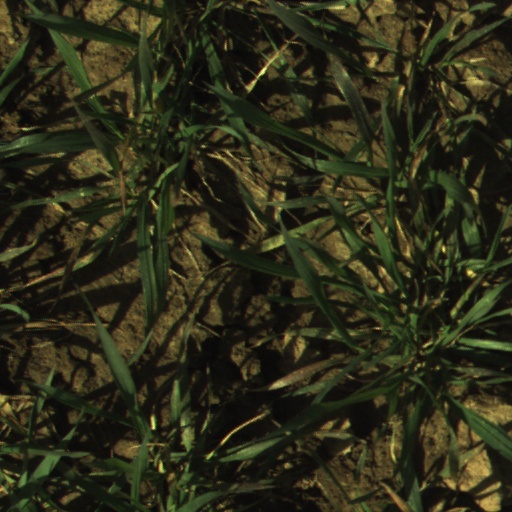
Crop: wheat